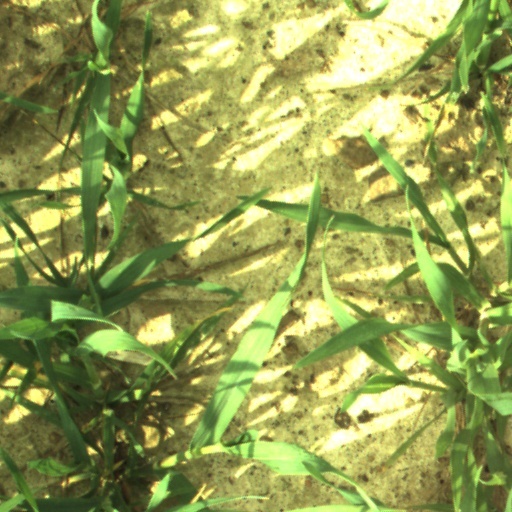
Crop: wheat